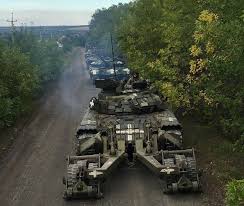
Label: BMP-2